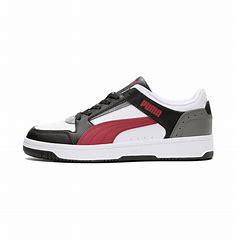
Brand: Puma
Model: Rebound Joy